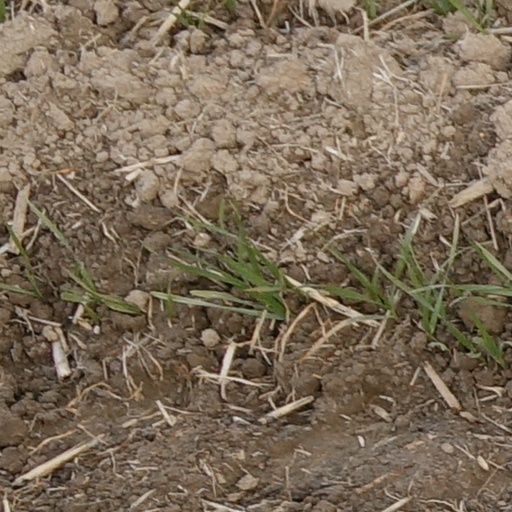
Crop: wheat